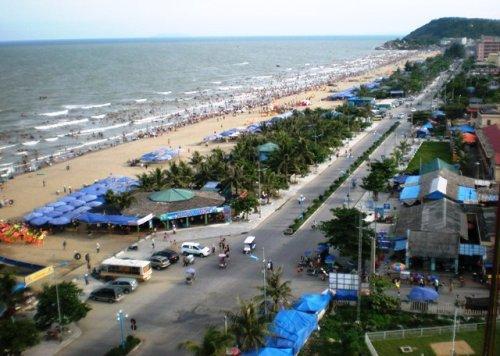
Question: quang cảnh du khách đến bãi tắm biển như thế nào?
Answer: du khách đến bãi tắm khá đông đúc